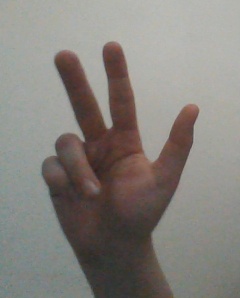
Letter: al